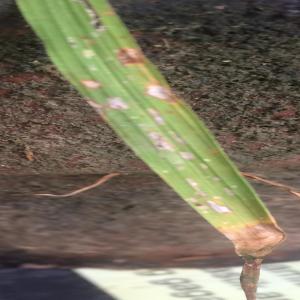
Disease: Blast